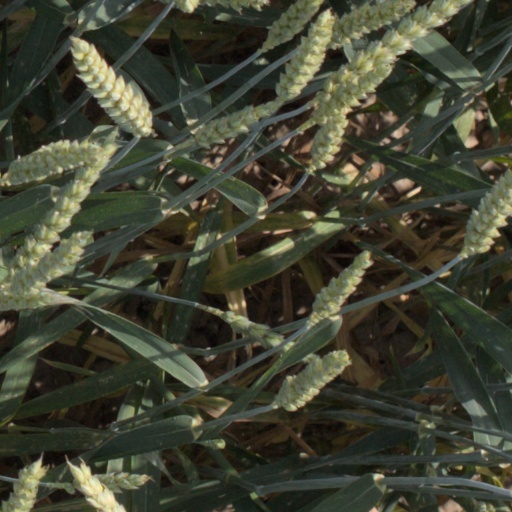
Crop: wheat